Thomas Seltzer (translator)

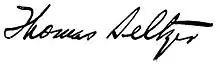

Thomas Seltzer (22 February 1875, Russia − 11 September 1943, New York City) was a Russian-American translator, editor and book publisher.